Ki Teitzei

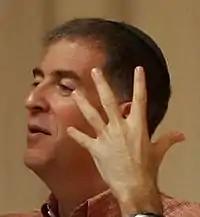
Hartman

Donniel Hartman argued that Deuteronomy 22:1–3 contains one of Judaism's central answers to the question of what is just and right, what he called "the religious ethic of nonindifference."